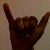
The image shows a hand gesture representing the letter 'Y' in Indian Sign Language.